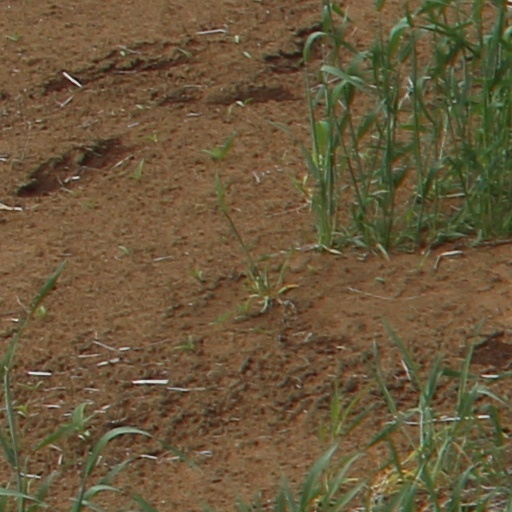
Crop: wheat